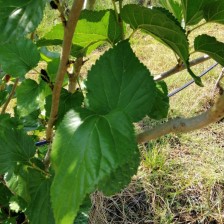
Variety: Buriram60